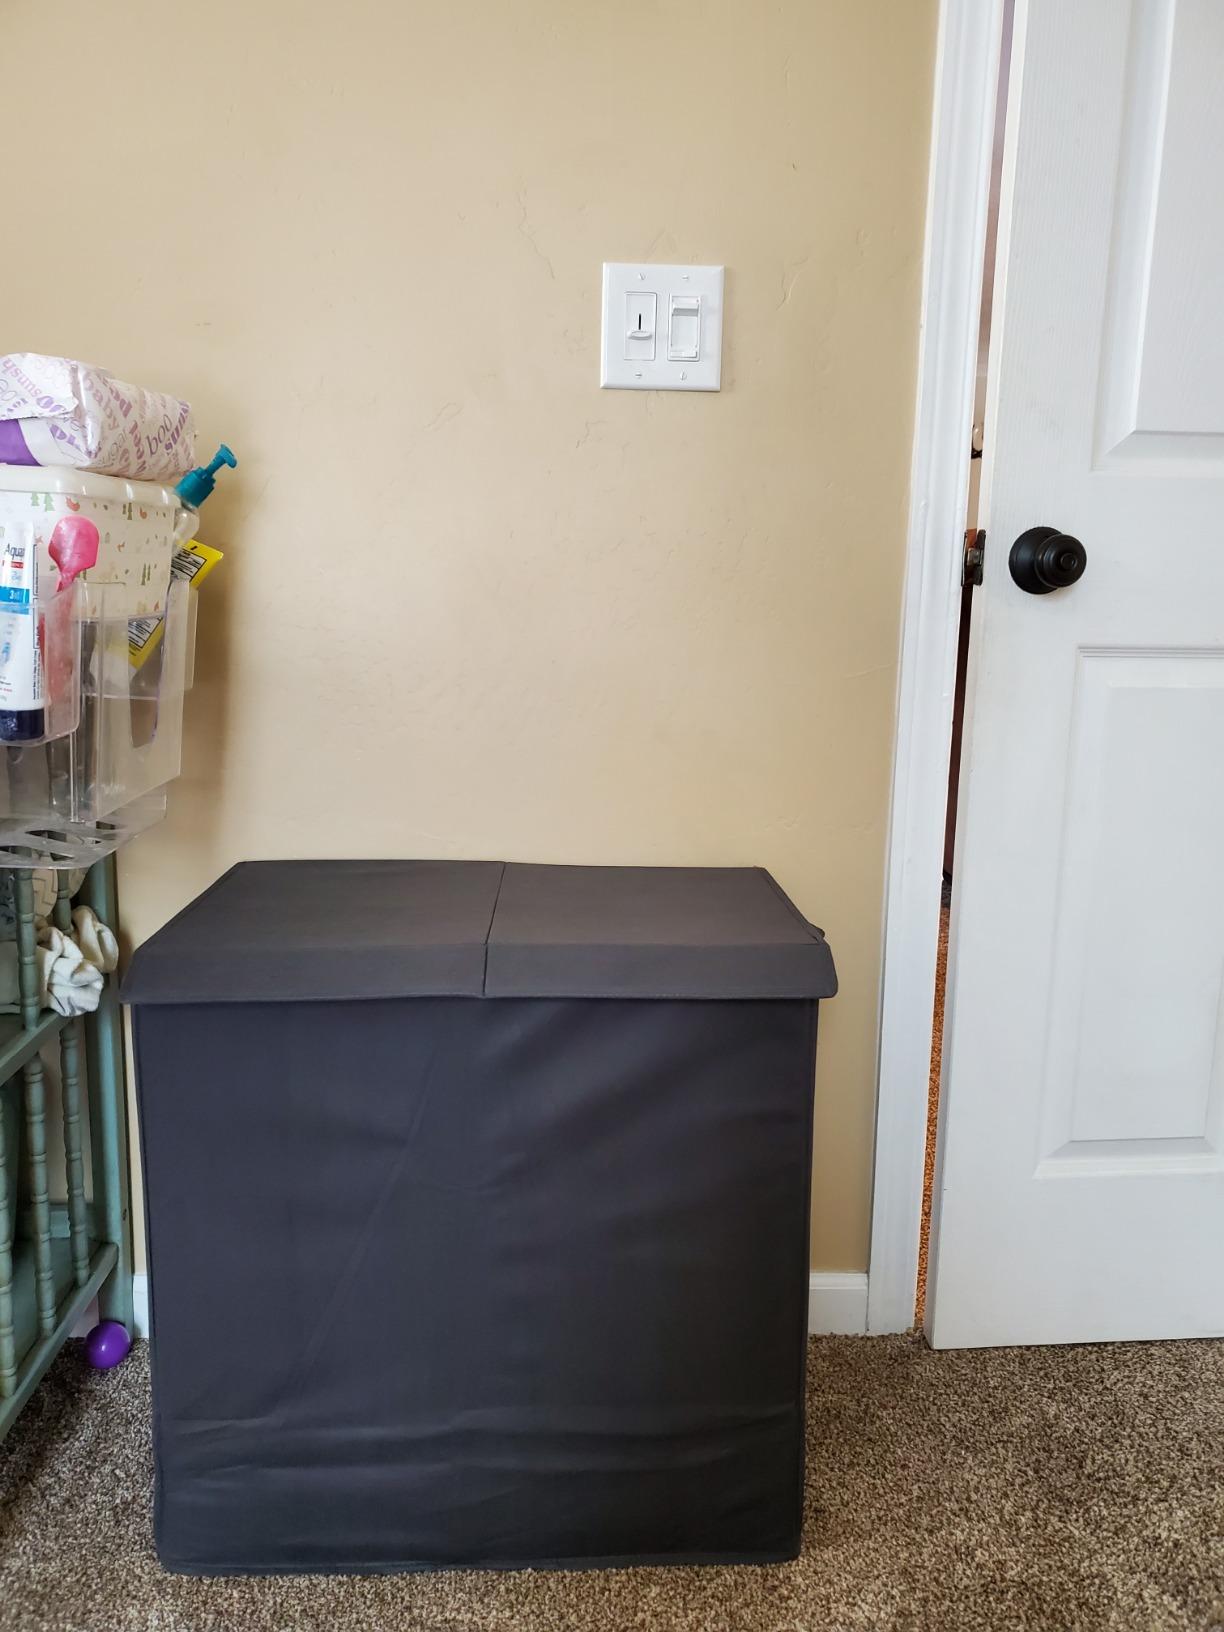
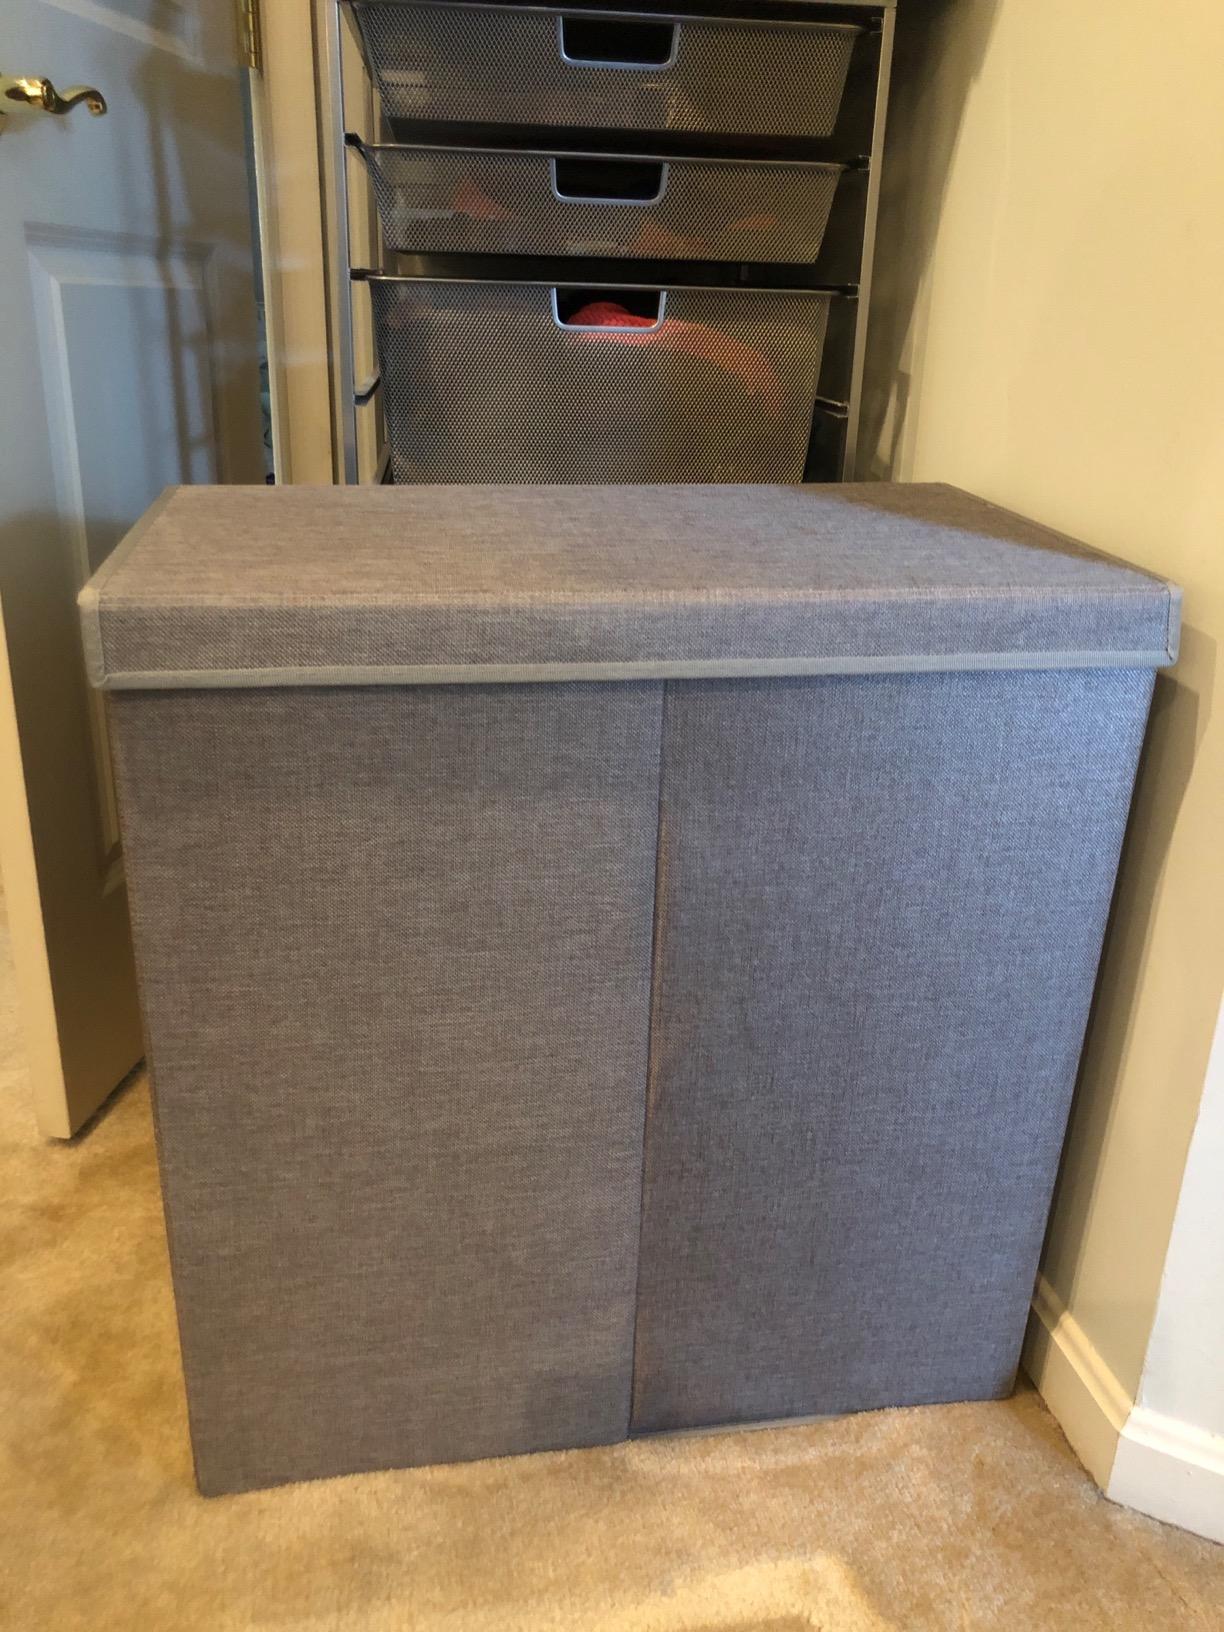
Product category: items_hamper
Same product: yes